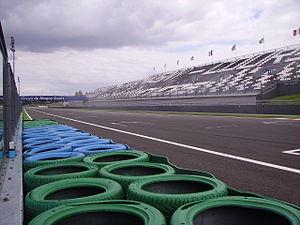
Piste au niveau des stands, circuit de Nevers Magny-Cours.